Joshua P. Kolar

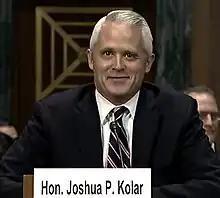

Joshua Paul Kolar (born 1976) is an American lawyer from Indiana who has served